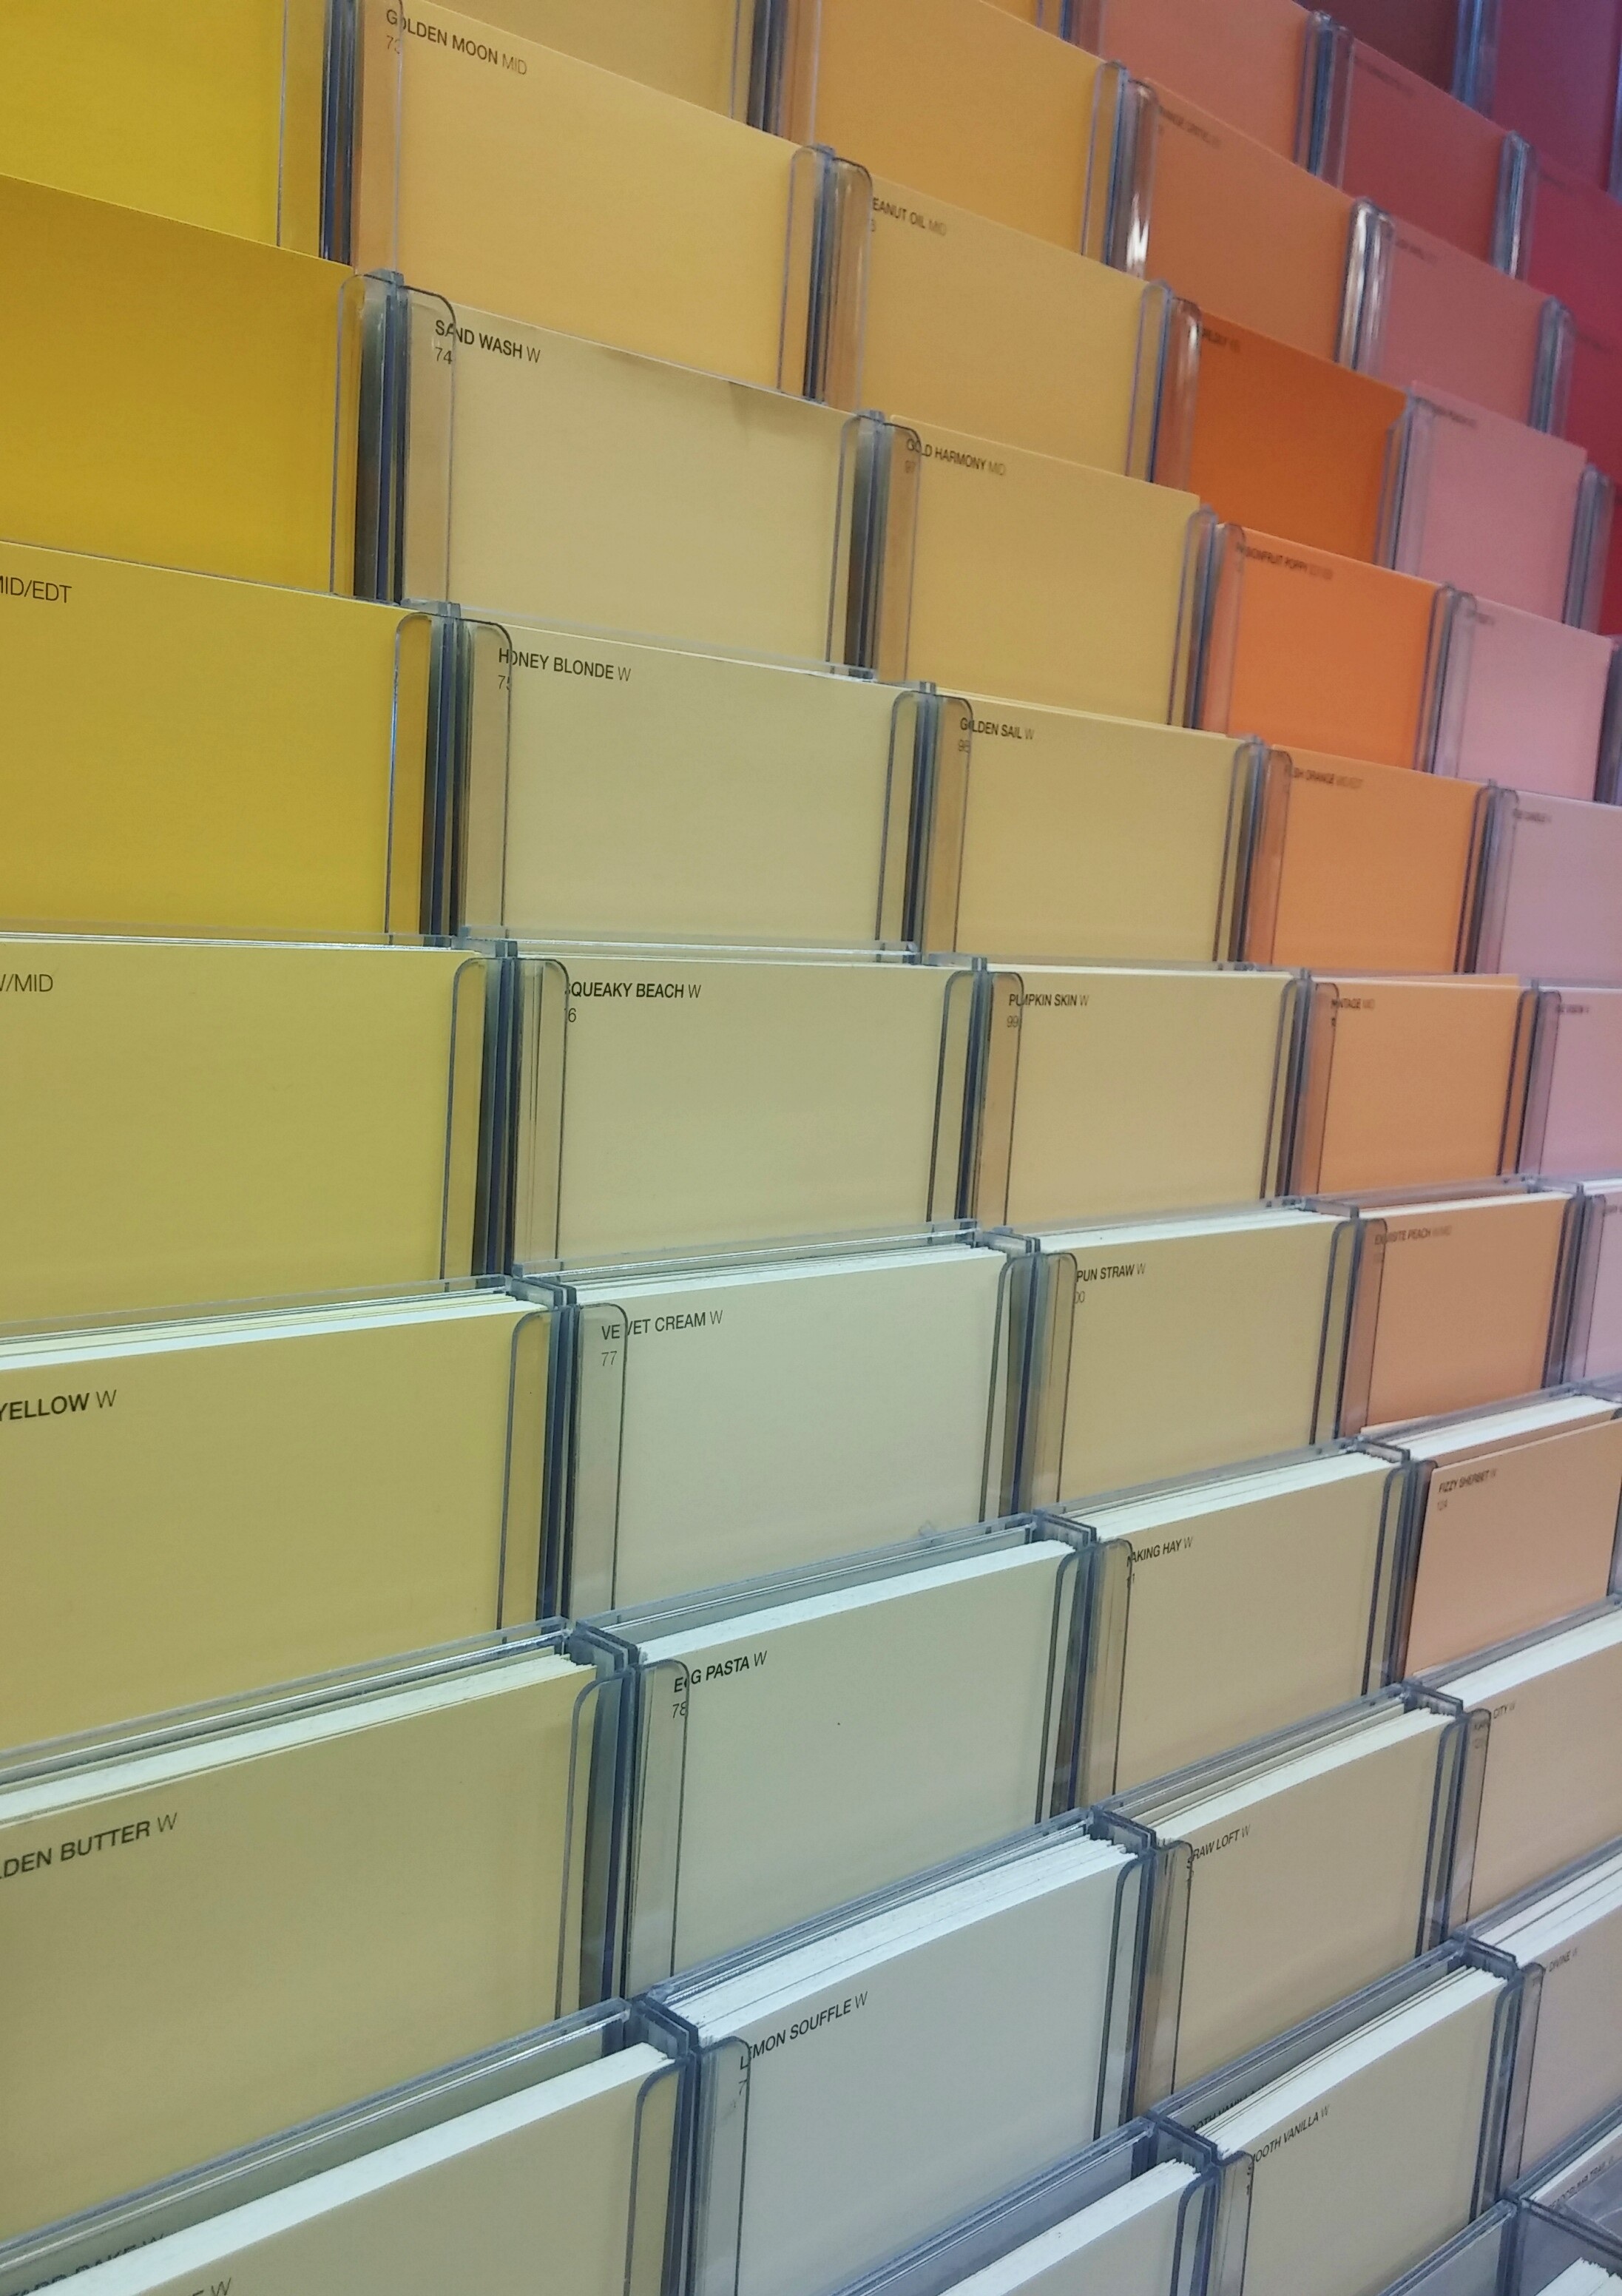
wood, floor, wall, line, paint, tile, furniture, yellow, decor, material, interior design, art, design, colours, hues, pastels, flooring, interior decor, swatches, window covering